Cameron Murray (rugby league)

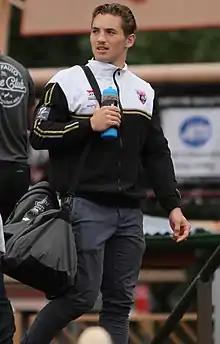
Murray with the North Sydney Bears in 2017

In round 8 of the 2017 NRL season, he made his NRL debut for South Sydney off the bench against the Brisbane Broncos in round 8. Murray was named captain of the NSW Blues U20 side in May and playing in the 2nd row, as NSW defeated Queensland 30-16.